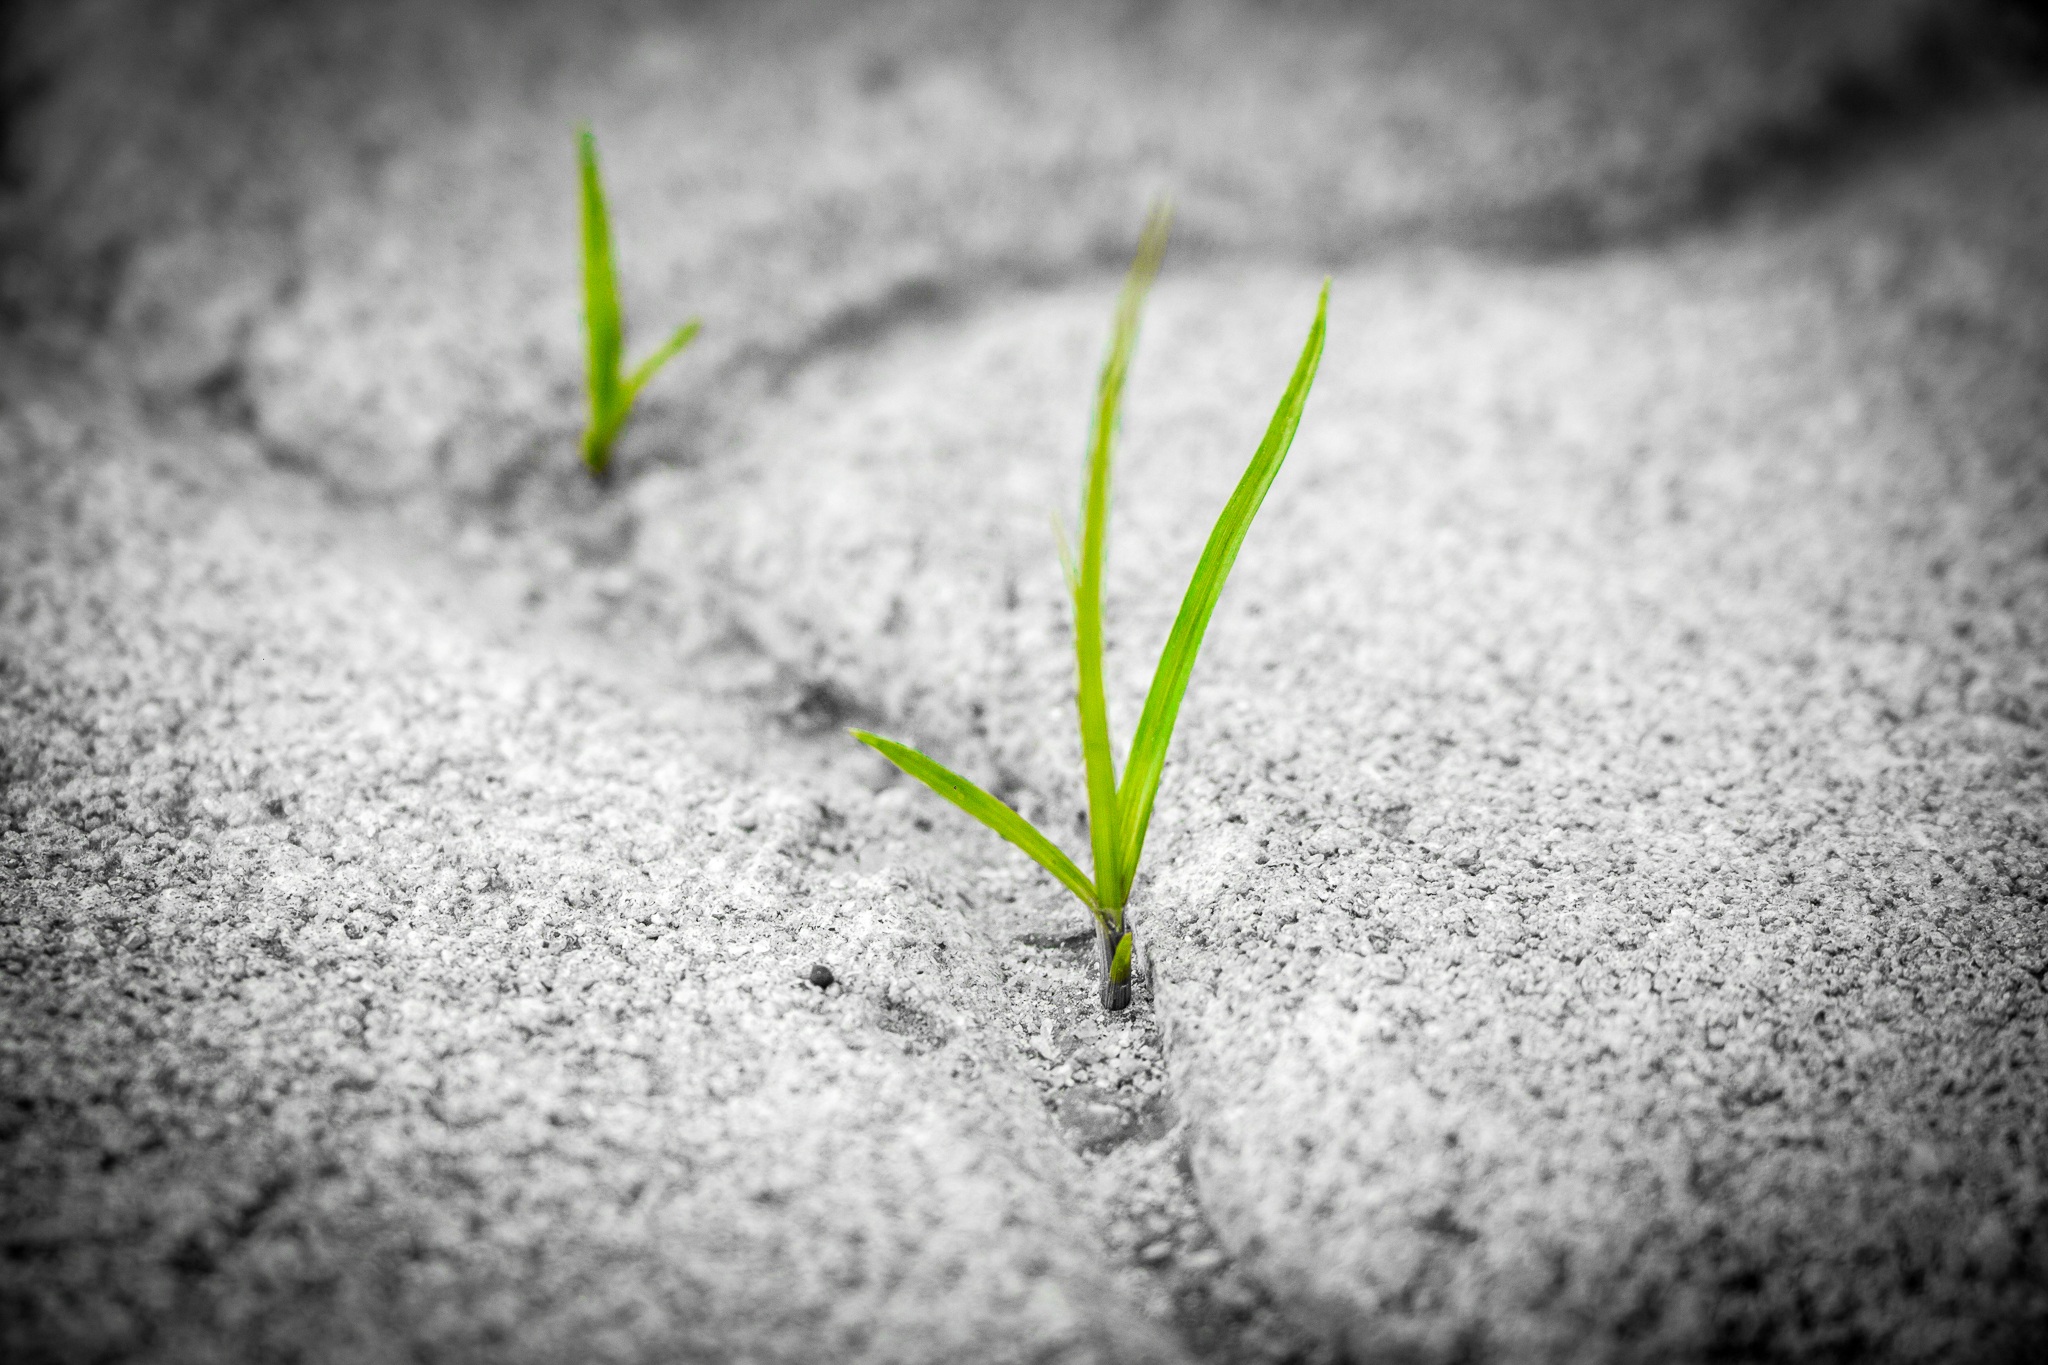
hand, tree, nature, grass, outdoor, black and white, growth, plant, road, white, photography, vintage, texture, leaf, seed, flower, cobblestone, stone, pavement, environment, pattern, line, spring, green, macro, natural, soil, black, monochrome, brick, flora, material, sprout, life, seedling, motivation, close up, determination, paving, hope, inspiration, weeds, cobble, endurance, strong, survival, shoots, achievement, macro photography, poetry, b w, opportunity, persistence, monochrome photography, plant stem, growing grass